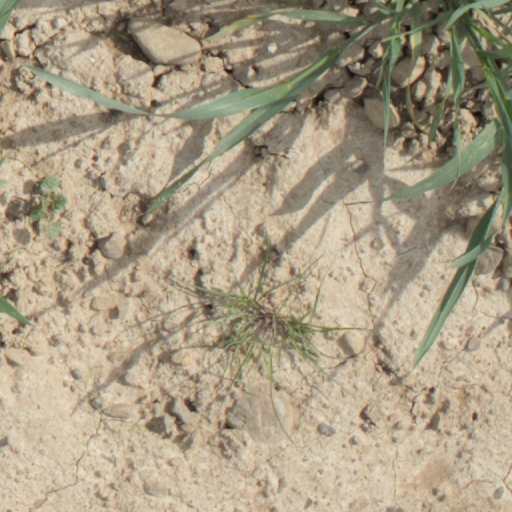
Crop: wheat